Kankyōhoku Province

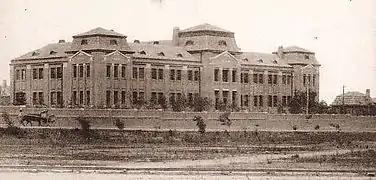
Kankyō-hoku Provincial Office

, alternatively Kankyōhoku Province, Kankyo Hoku, or North Kankyō Province, was a province of Korea under Japanese rule. Its capital was at Seishin (Chongjin). The province consisted what is now the North Korean province of North Hamgyong, as well as parts of neighboring provinces.